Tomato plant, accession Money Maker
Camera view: horizontal (90 deg, fisheye); turntable rotation: 120 degrees
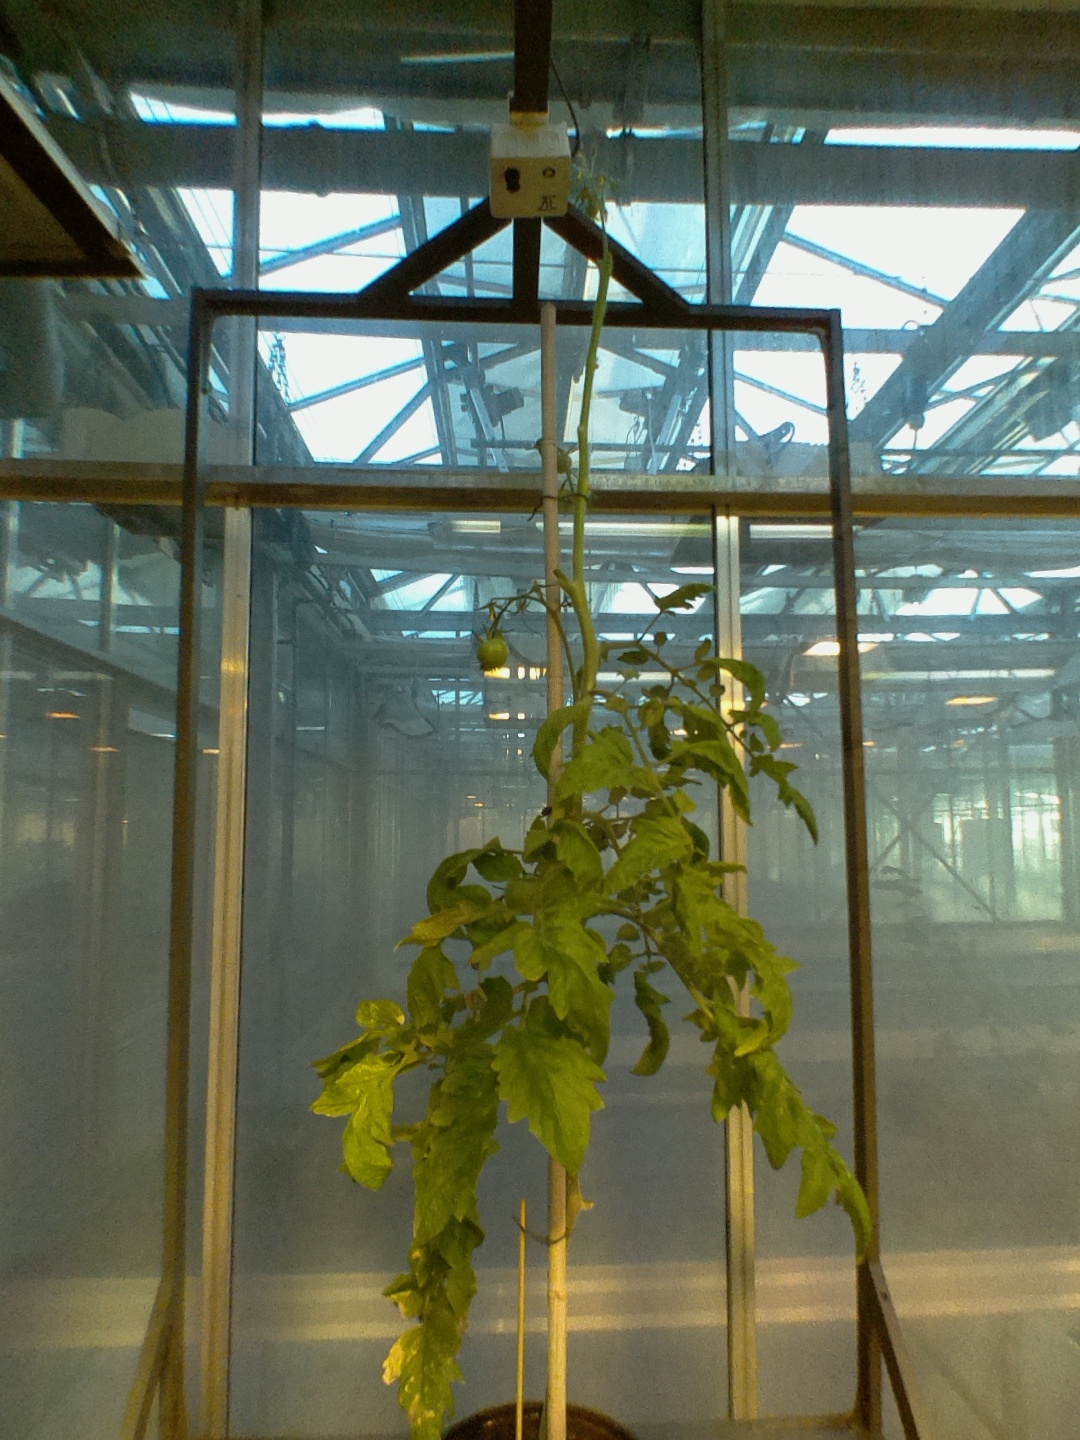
BBCH growth stage 78: 80% -90% of final fruit size